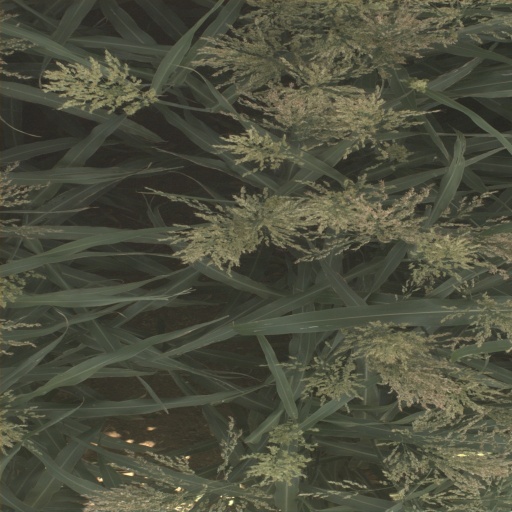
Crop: sorghum